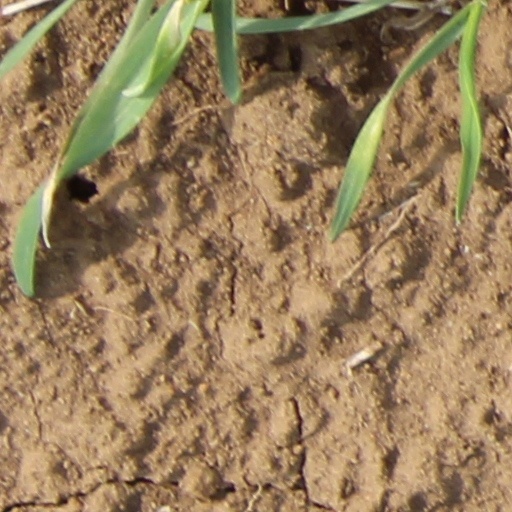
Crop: wheat